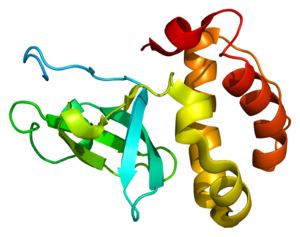
La détermination épigénétique chez les abeilles gouverne le développement d'individus de phénotypes différents à partir de larves identiques au point de vue génétique. Les différents patrons de développement sont déterminés par des mécanismes épigénétiques, eux-mêmes influencés par des signaux environnementaux et intrinsèques. Ces mécanismes modifient l'expression de plusieurs gènes en apportant des changements héréditaires sur l'état moléculaire de l'ADN. Les changements dans l'activité des gènes conduisent à de profondes modifications aux niveaux physiologique, morphologique et comportemental.
L'ADN-méthyltransférase 3 bêta est une enzyme qui, chez l'homme, est codée par le gène DNMT3B. Les mutations dans ce gène sont associées à une immunodéficience et à une instabilité centromèrique et syndrome d'anomalies faciales.